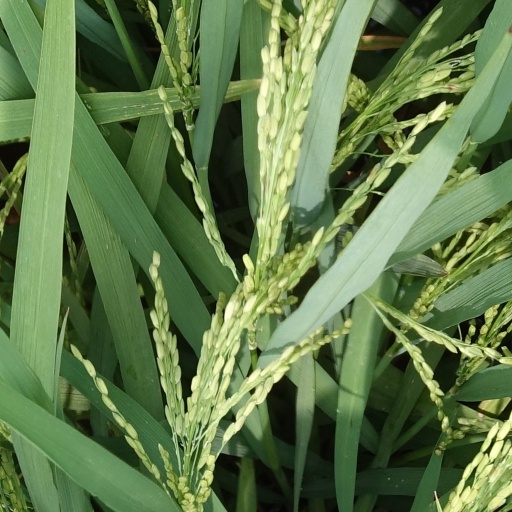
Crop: rice